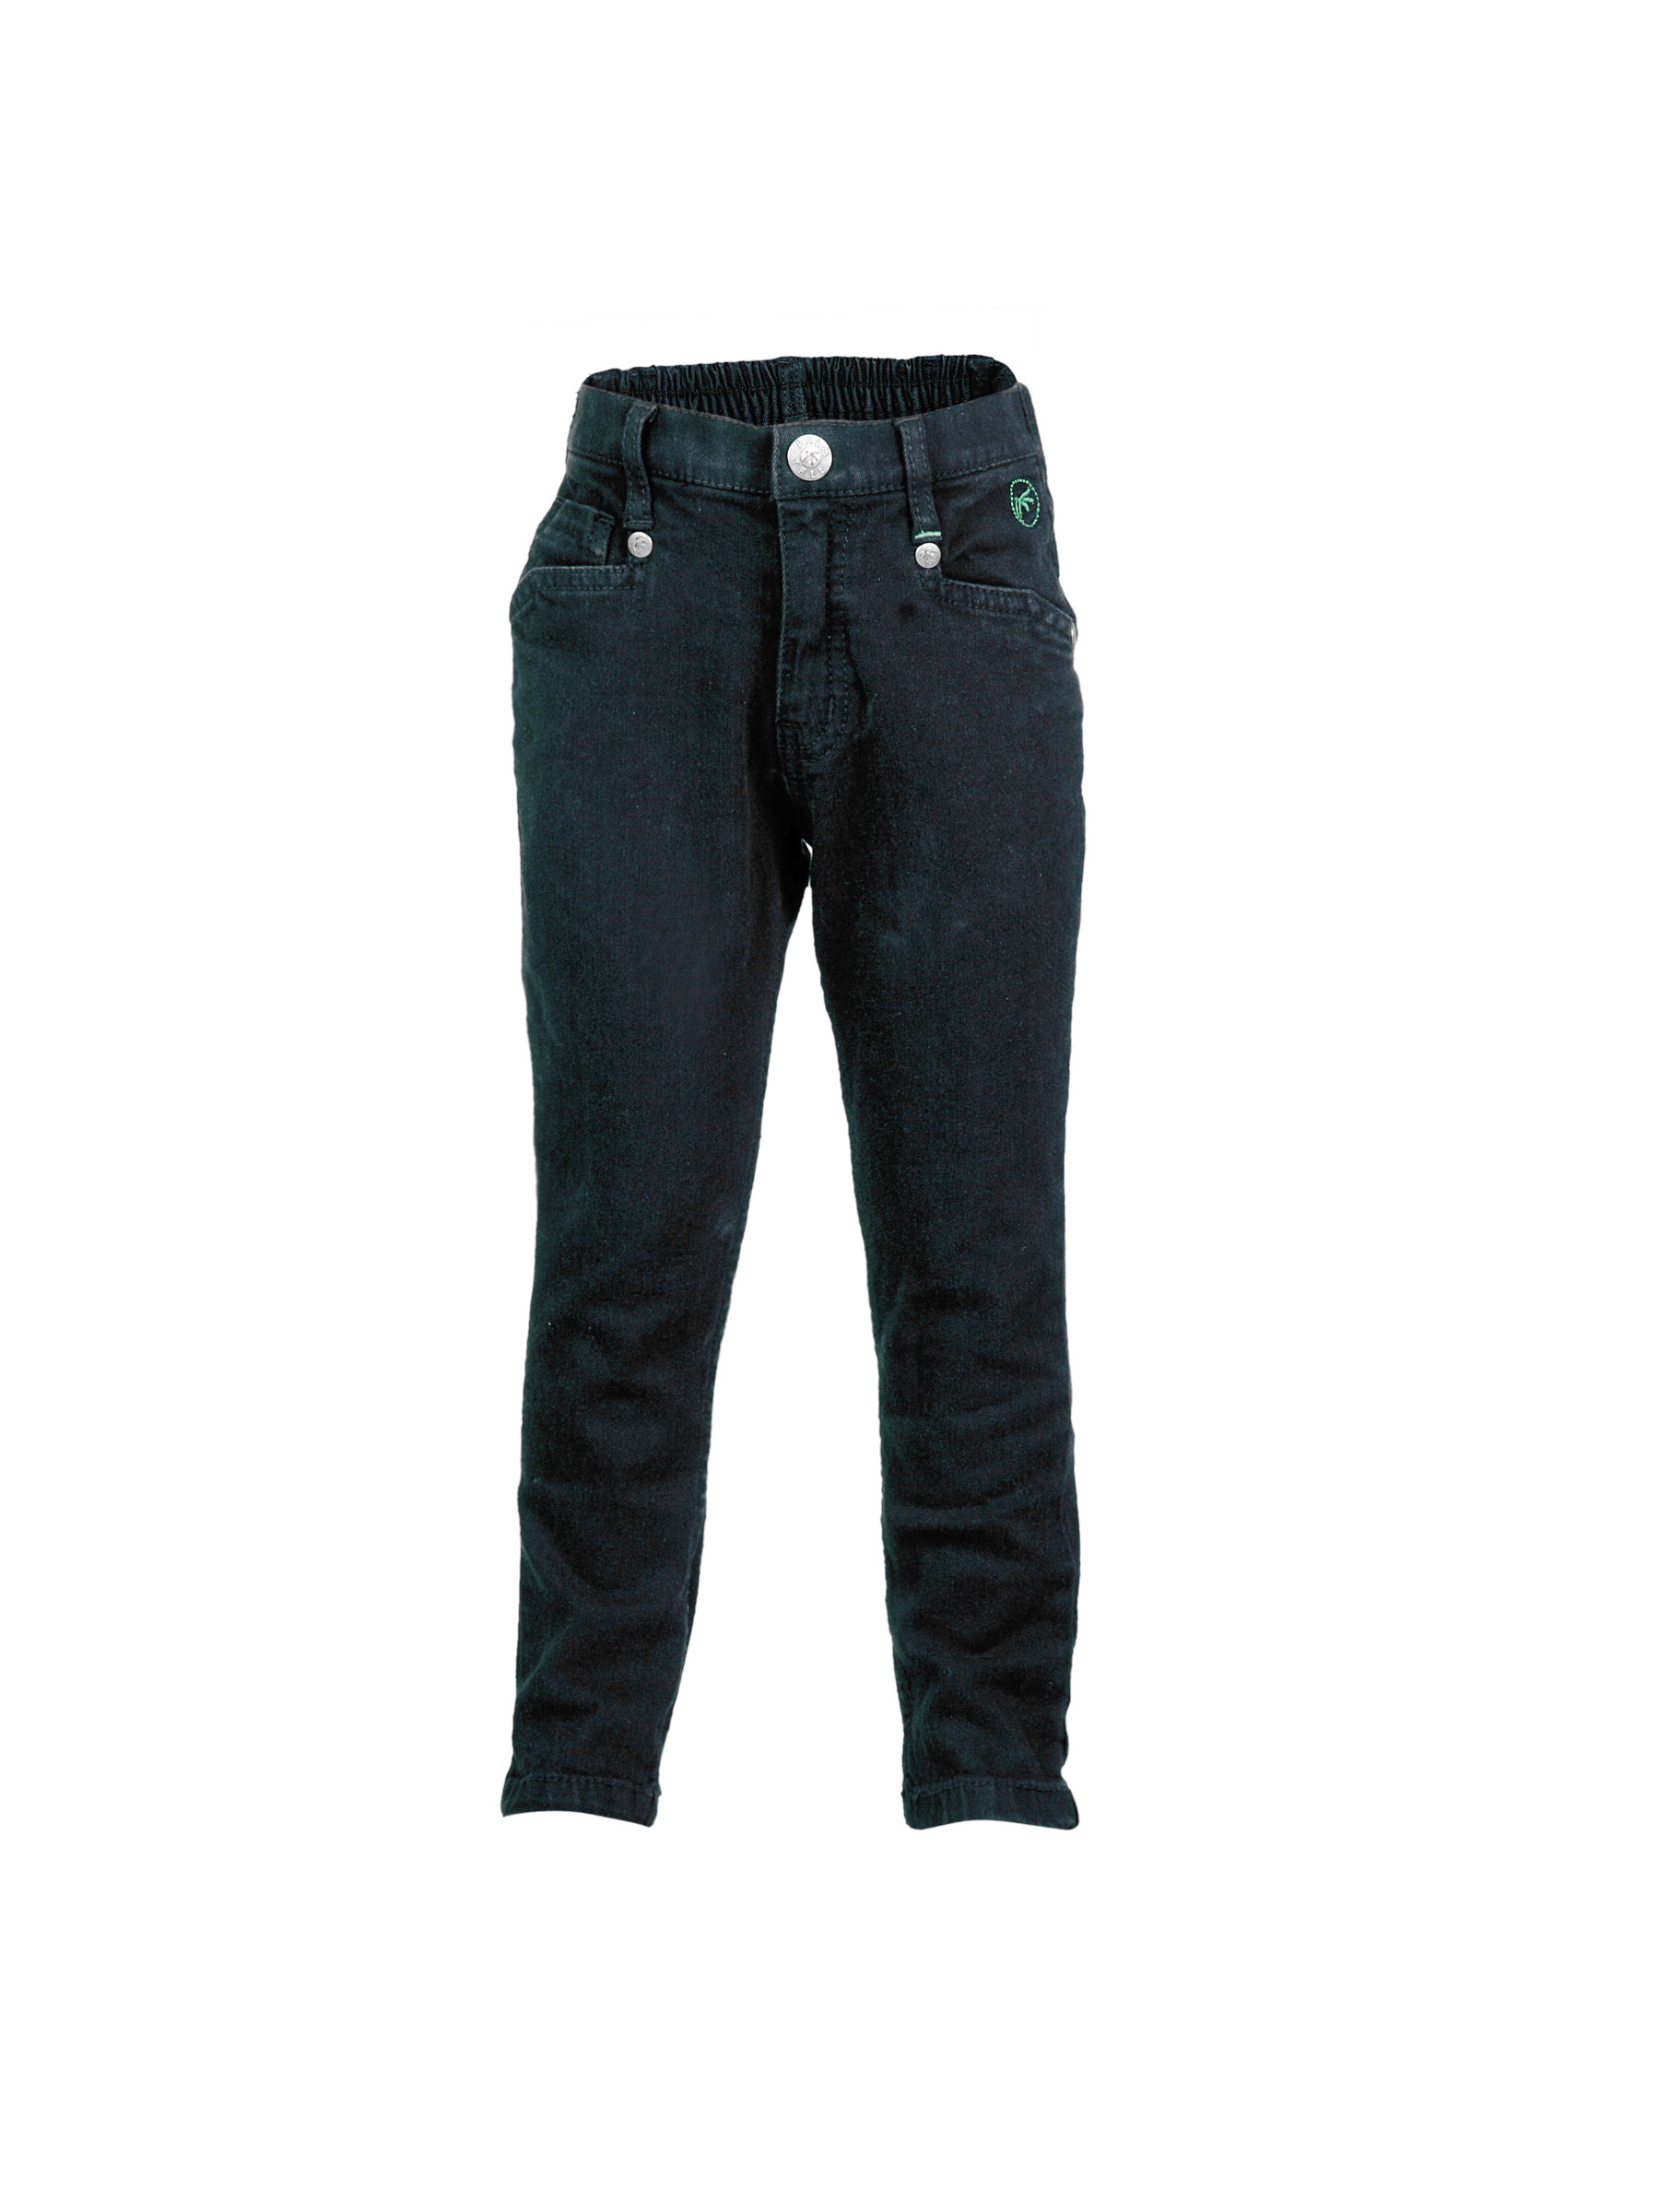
Palm Tree Girls Woven Black Jeans
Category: Apparel / Bottomwear / Jeans
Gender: Girls
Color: Black
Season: Summer 2012
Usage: Casual